Burleigh Castle

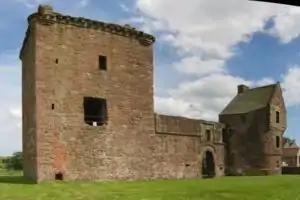
West facade of Burleigh Castle ruins. The original tower house is on the left.

The remains of Burleigh Castle are located just outside the village of Milnathort, 1.5 miles north of Kinross, in Perth and Kinross, Scotland. The castle dates from the 15th and 16th centuries, and now sits beside the A911 road, opposite a 19th-century steading, recently adapted into housing.